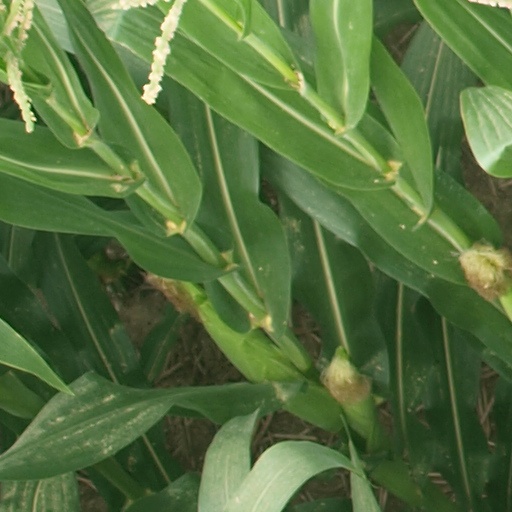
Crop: maize; corn